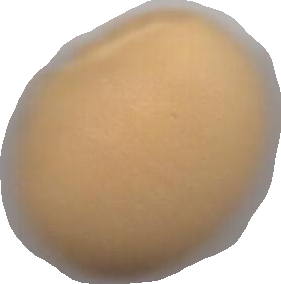
Variety: Grobogan